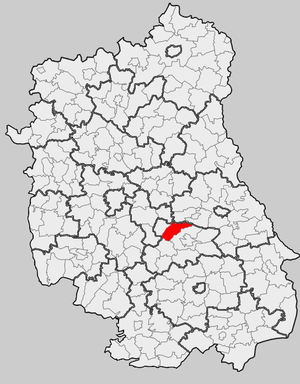
Łopiennik Górny est une gmina rurale de la powiat de Krasnystaw, dans la Voïvodie de Lublin, dans l'est de la Pologne.